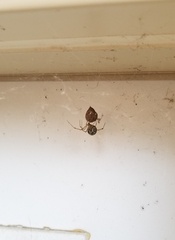
Species: Parasteatoda_tepidariorum